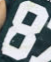
Number: 8